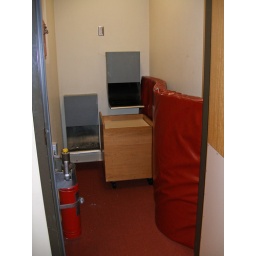
This is what the book drop looks like when the library is open. The pad does not fit in the book drop.